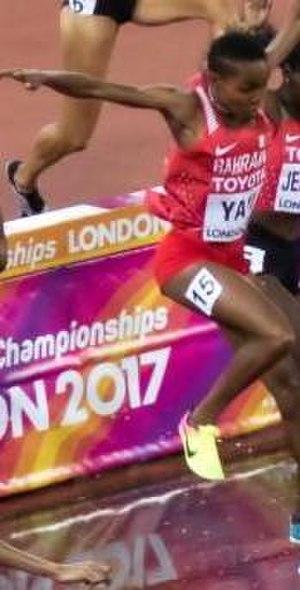
Winfred Mutile Yavi est une athlète bahreïnie, spécialiste du 3 000 m steeple.